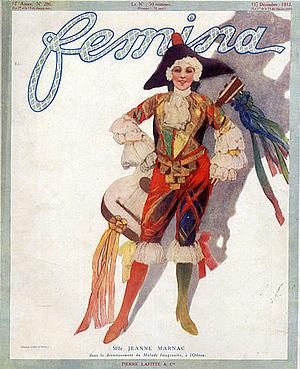
La presse féminine est l'ensemble des titres de presse écrite spécifiquement destinés à un lectorat féminin. Ses origines sont liées à celles du mouvement féministe au XVIIIᵉ siècle. Parmi les magazines féminins contemporains les plus célèbres figurent le mensuel américain Cosmopolitan et l'hebdomadaire français Elle.
Femina est un magazine français créé le 1ᵉʳ février 1901 par Pierre Lafitte et disparu en 1954.